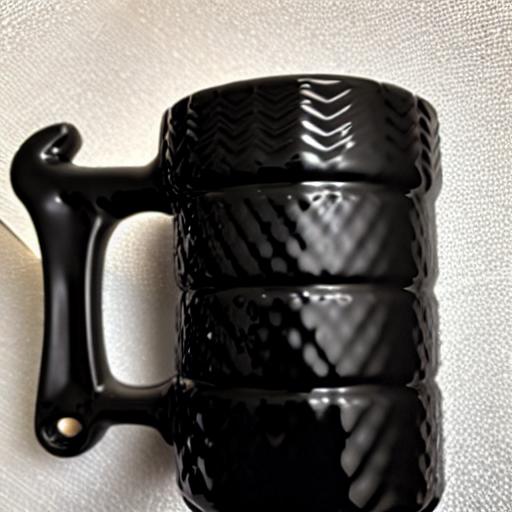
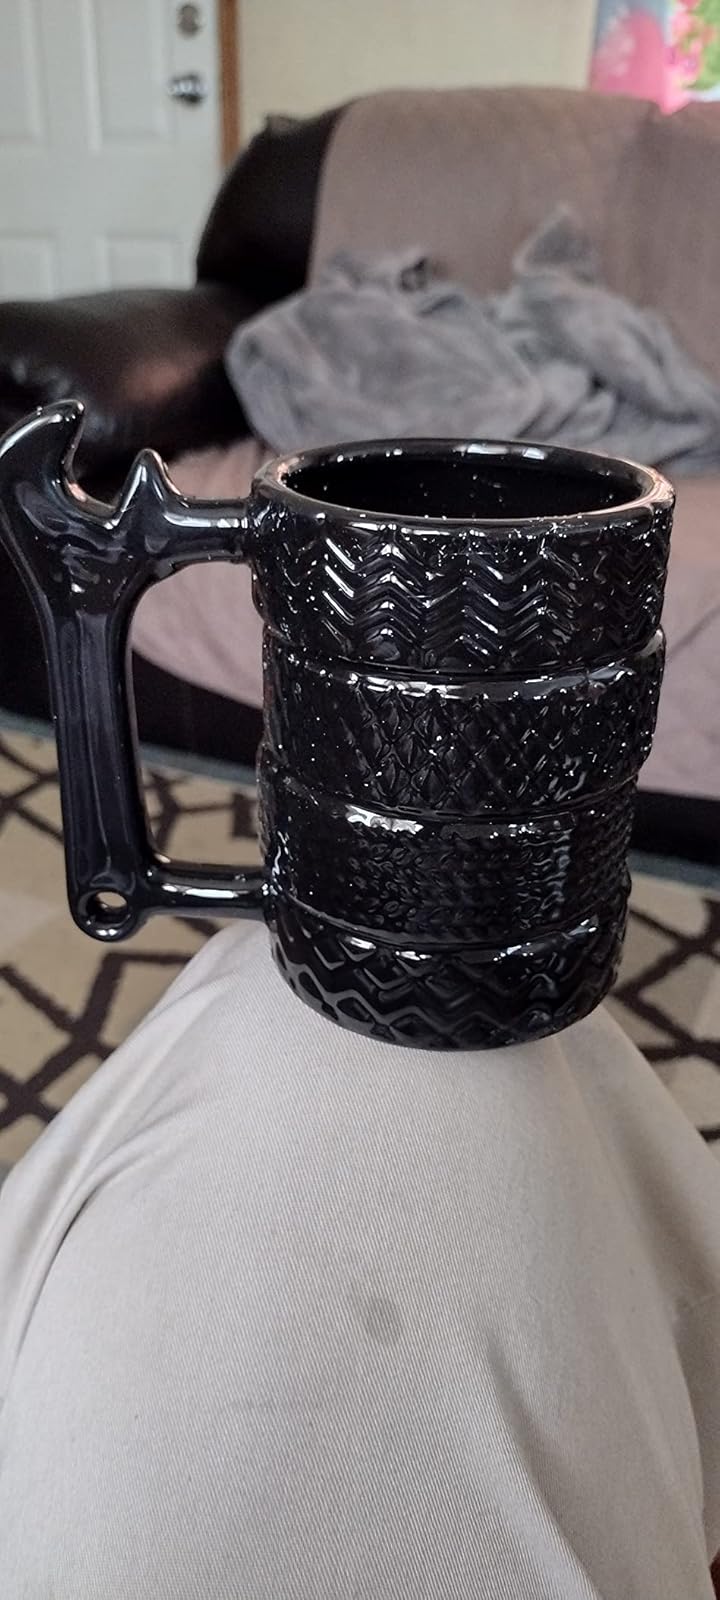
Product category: items_mug
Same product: no